Egyptian Pharmaceutical Students' Federation

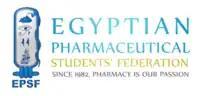
EPSF Logo

The Egyptian Pharmaceutical Students' Federation (EPSF) (Arabic|"الاتحاد المصري لطلاب الصيدلة") is an independent student organization representing about 85,000 pharmacy students in 37 pharmacy schools all over Egypt. It works under the supervision of the Egyptian Pharmacist Syndicate, the national FIP member. Since 1982 EPSF has also been a Full Member organization representing Egypt in the International Pharmaceutical Students' Federation.